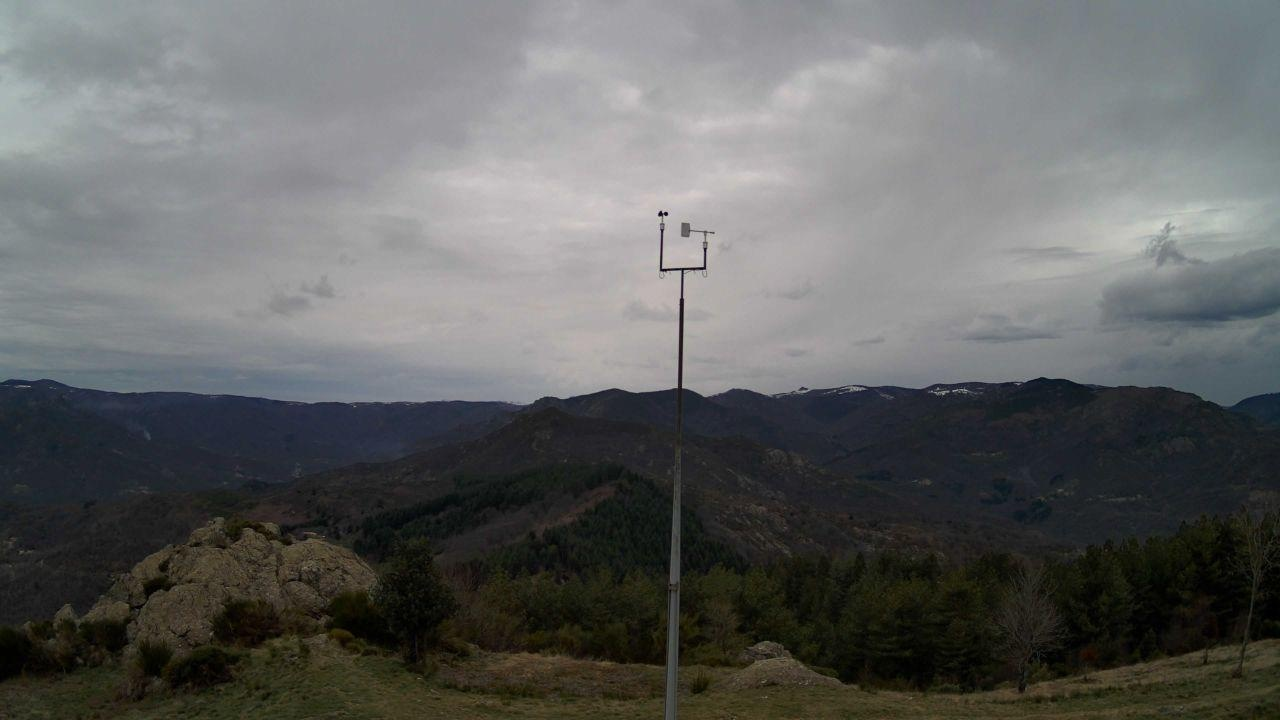
Fire: no
Smoke: yes